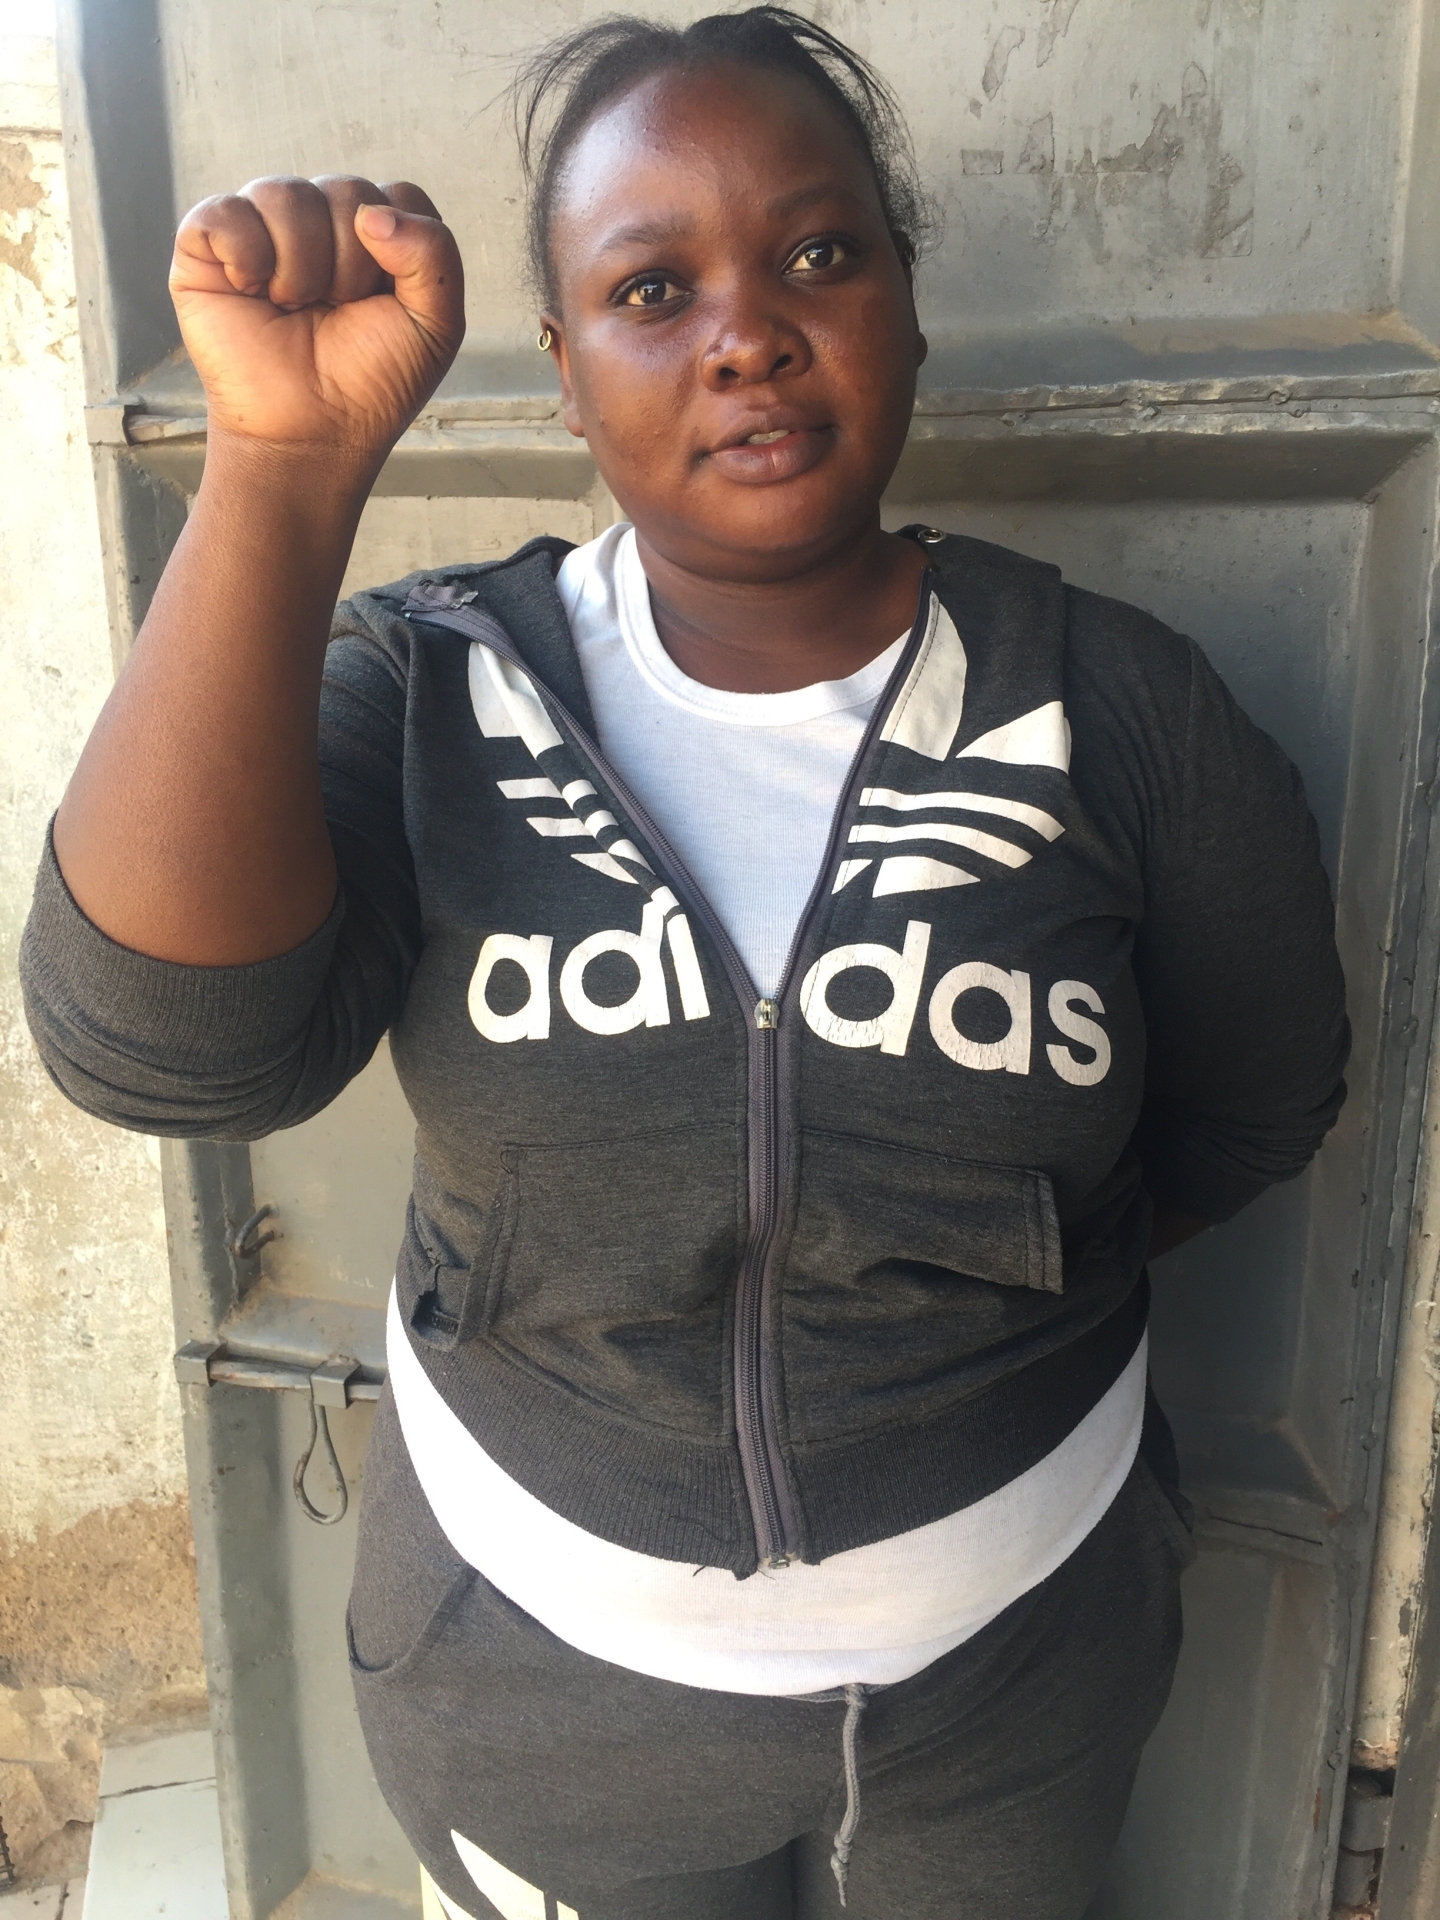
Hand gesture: fist